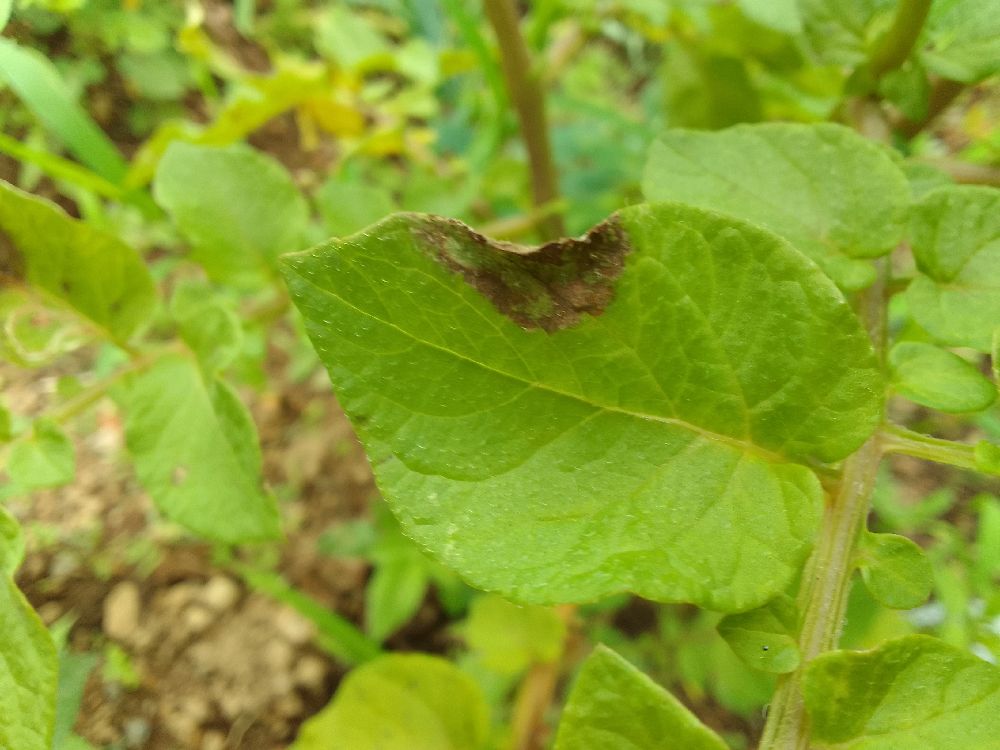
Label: Late blight